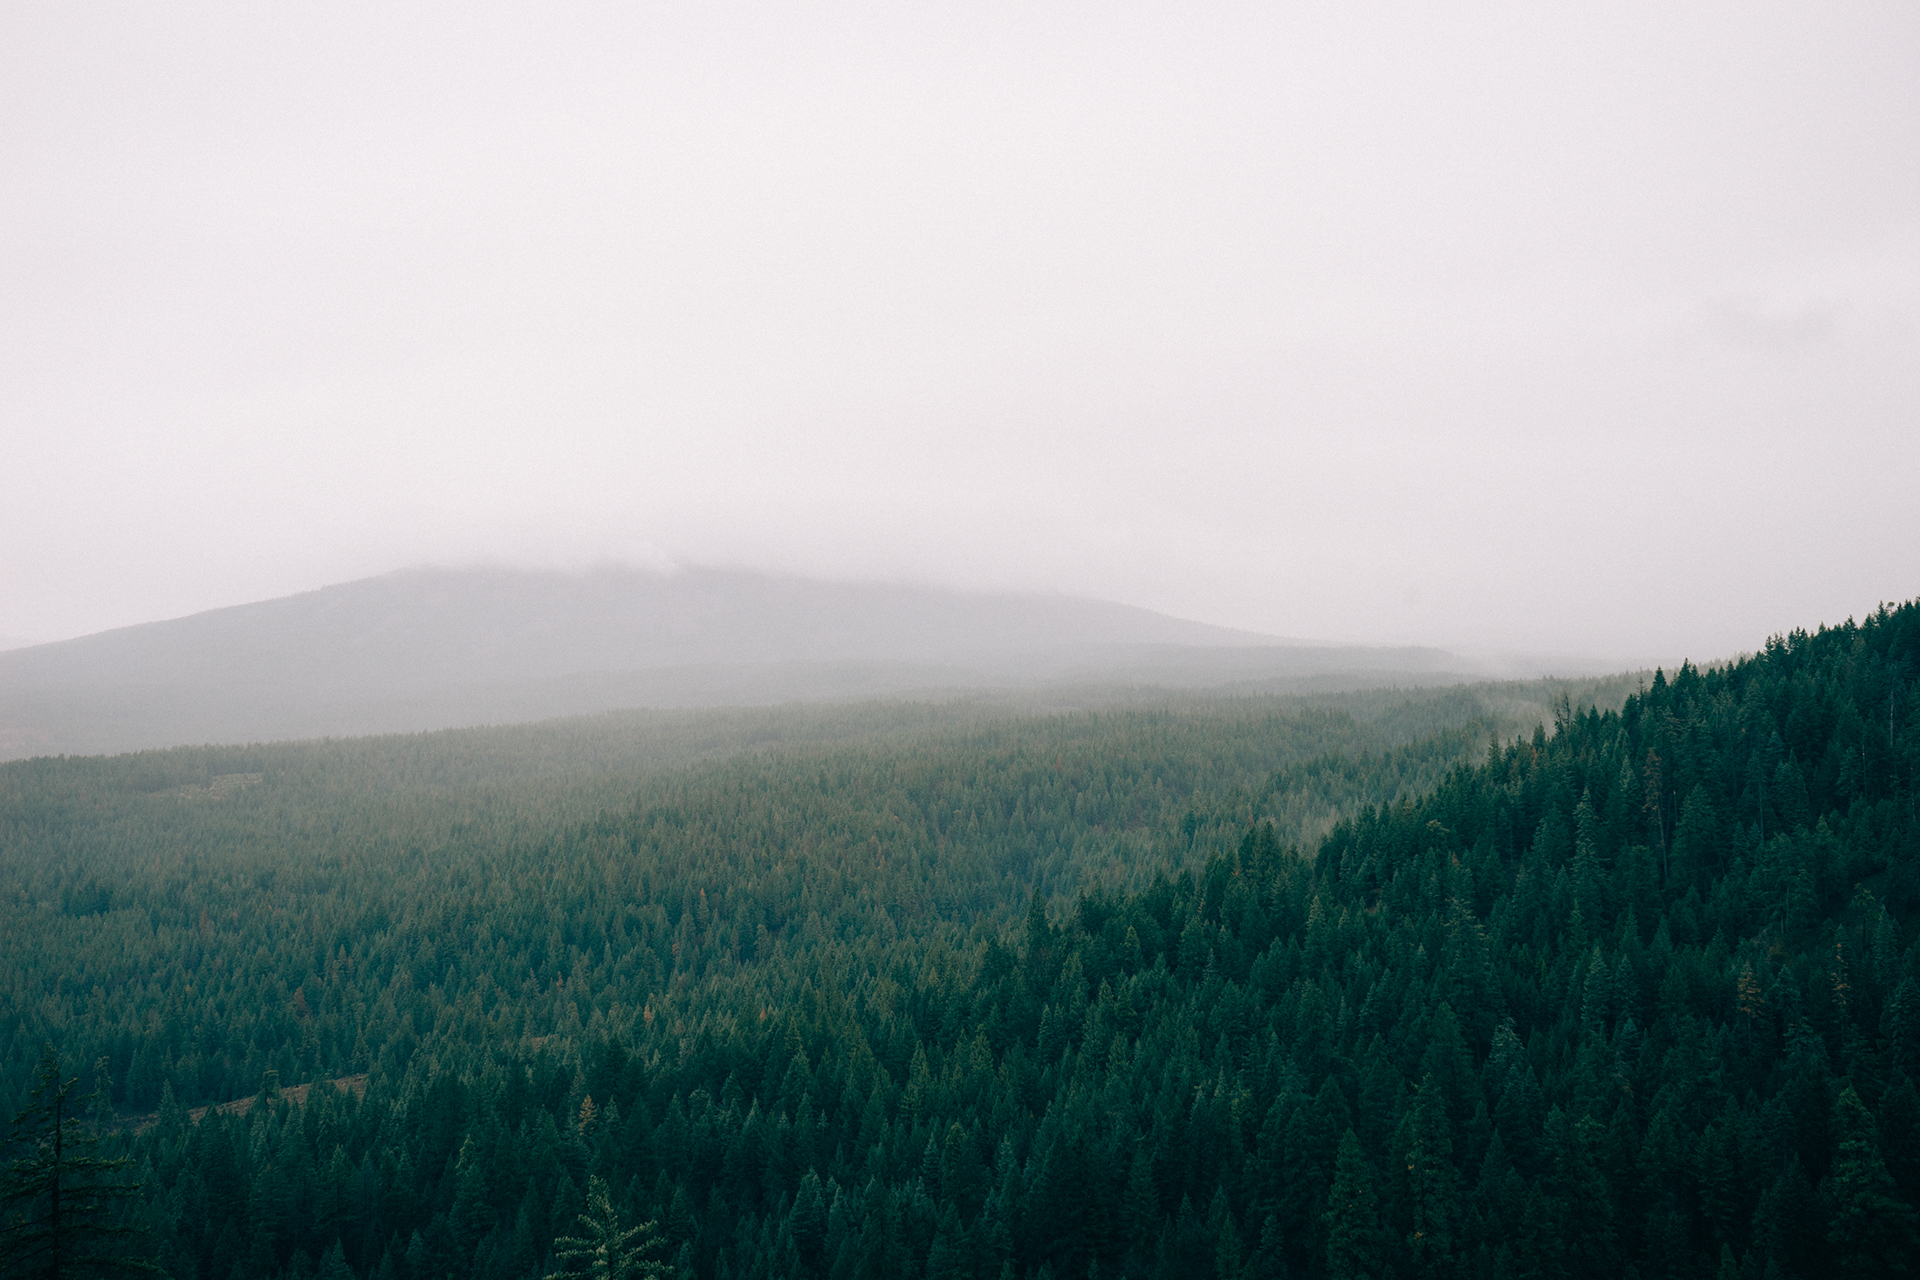
landscape, tree, nature, forest, grass, horizon, mountain, cloud, sky, fog, sunrise, mist, field, meadow, sunlight, morning, hill, dawn, mountain range, green, weather, haze, aerial, plain, grassland, plateau, big, area, habitat, rural area, natural environment, geographical feature, atmospheric phenomenon, atmosphere of earth, mountainous landforms